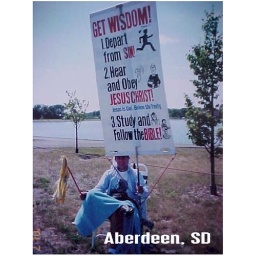
sign in home town in aberdeen, sd